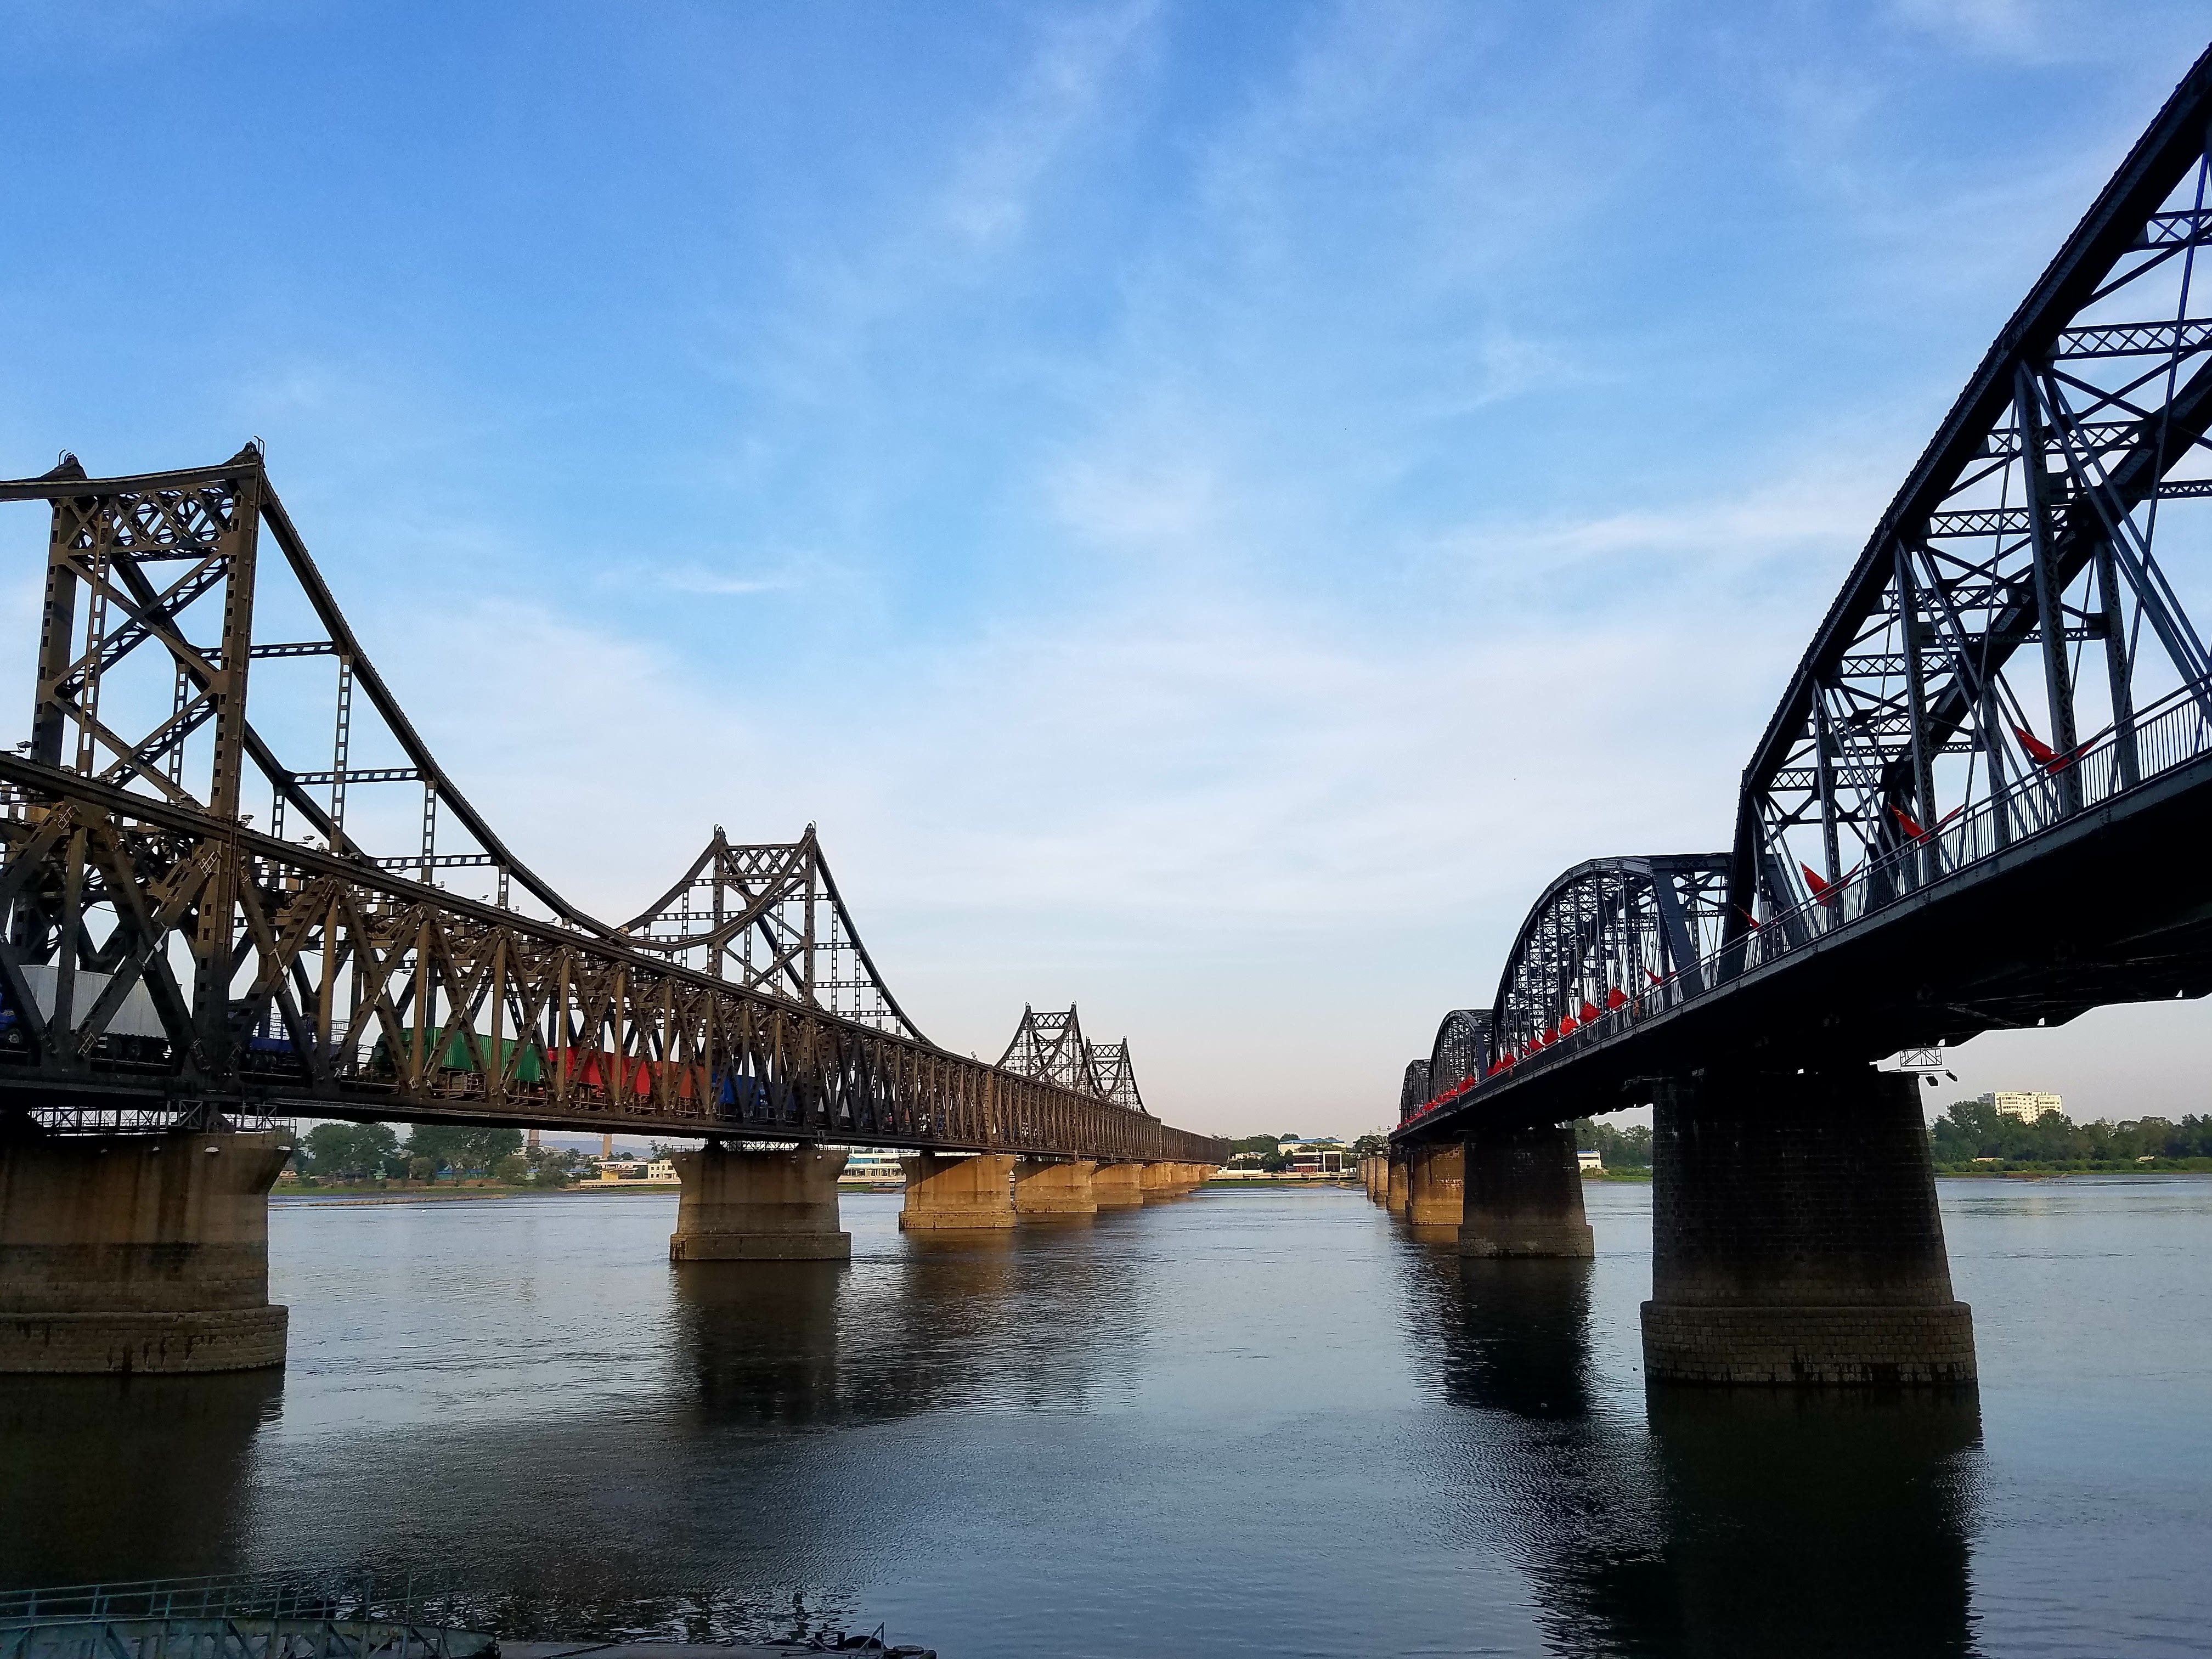
bridge, urban, river, cityscape, reflection, landmark, waterway, the scenery, cable stayed bridge, arch bridge, truss bridge, the yalu river, dandong, nonbuilding structure